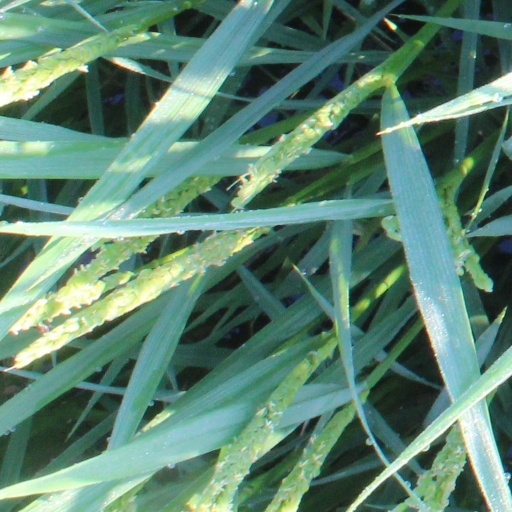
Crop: rice